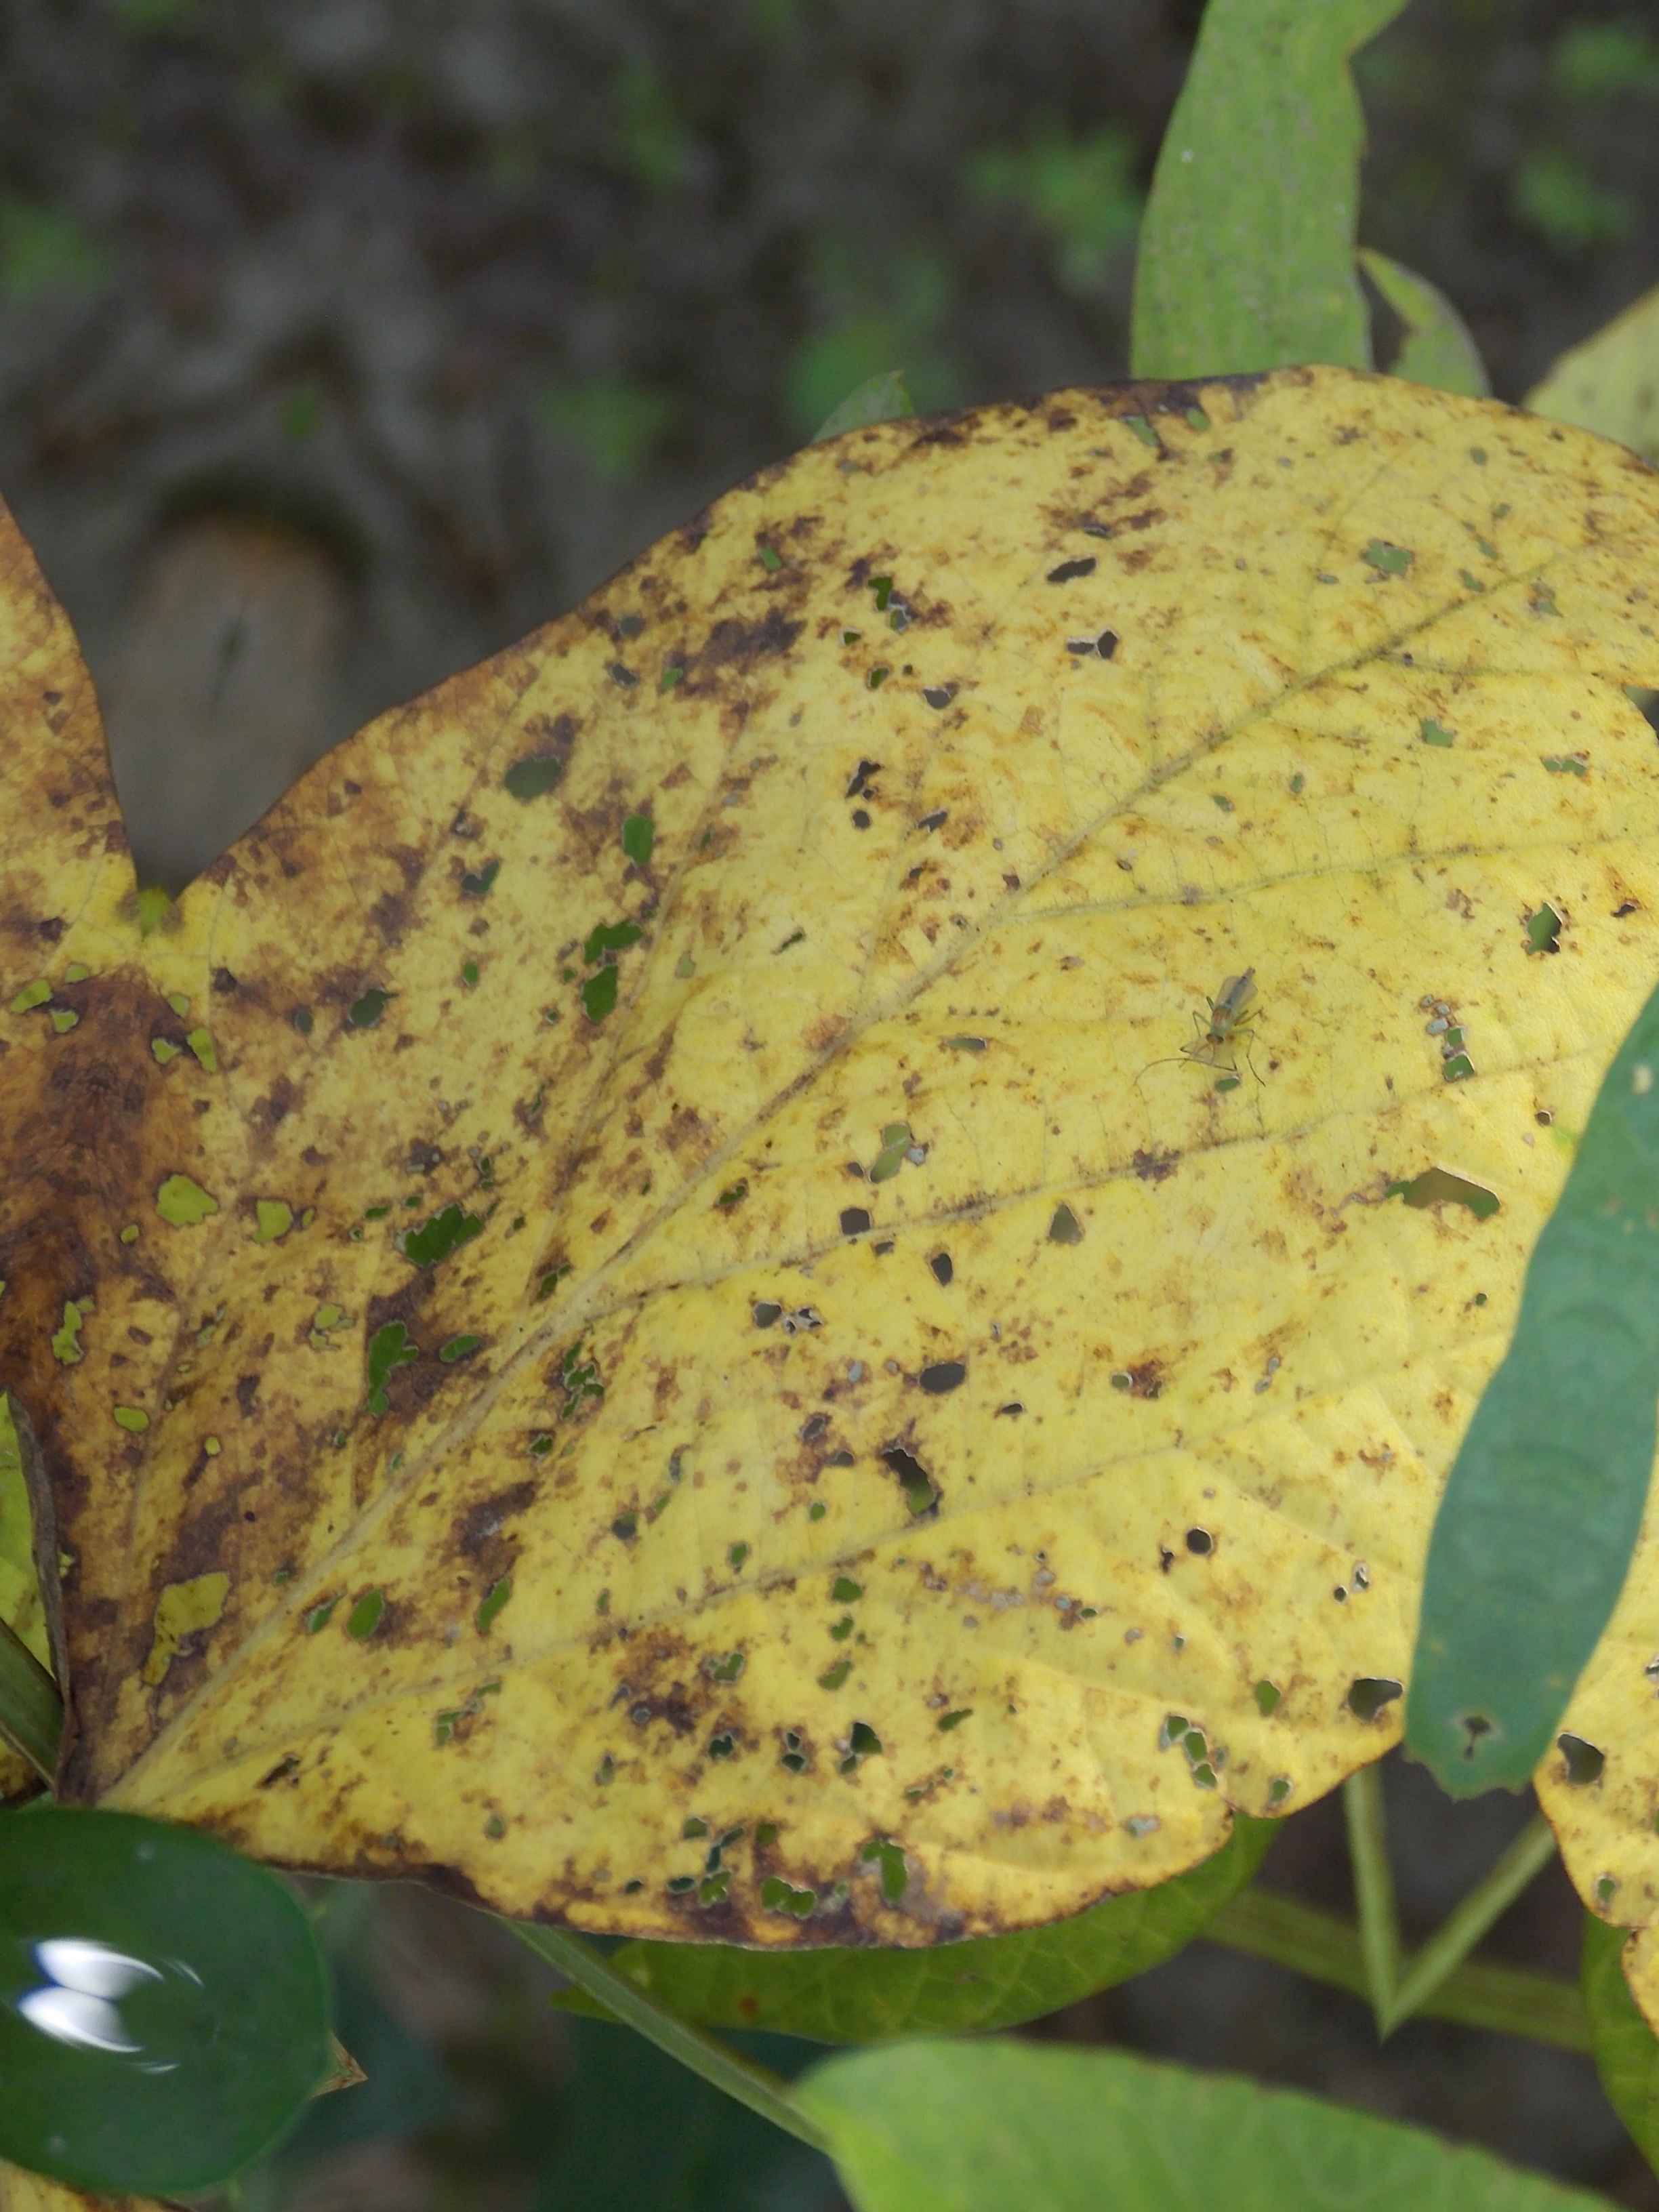
Label: Disease